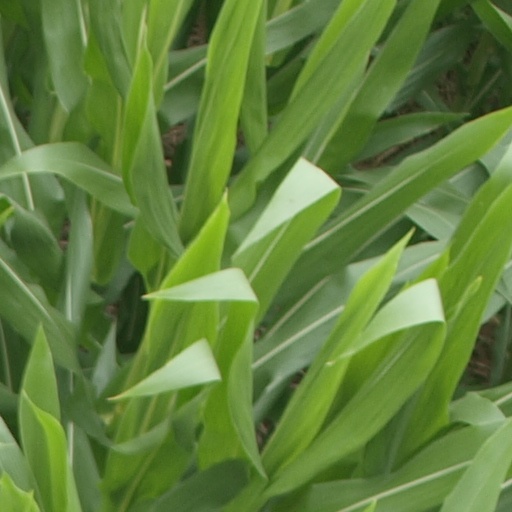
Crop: maize; corn